Saale-Elster Viaduct

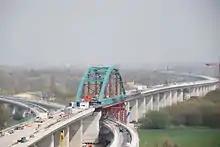
Bridge under construction (April 2013)

The Saale-Elster Viaduct is a railway bridge along the Erfurt–Leipzig/Halle high-speed railway in Central Germany. It was completed in 2013 and opened in 2015. The viaduct is long and thereby the longest bridge in Germany and the longest high-speed rail bridge in Europe. It includes a branch of length.